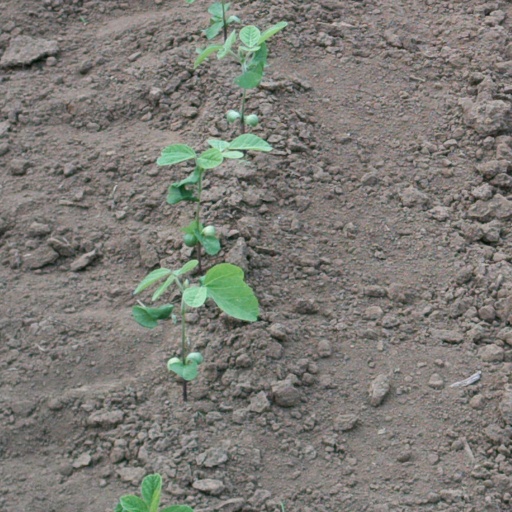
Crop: soybean